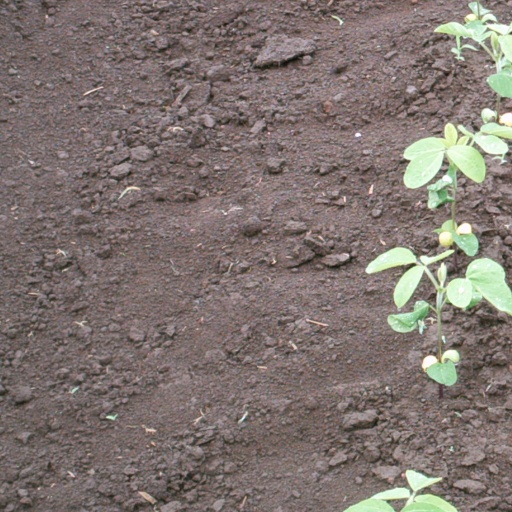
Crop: soybean